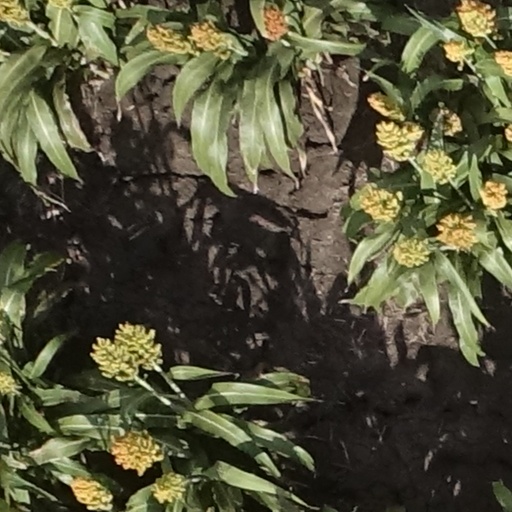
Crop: sorghum